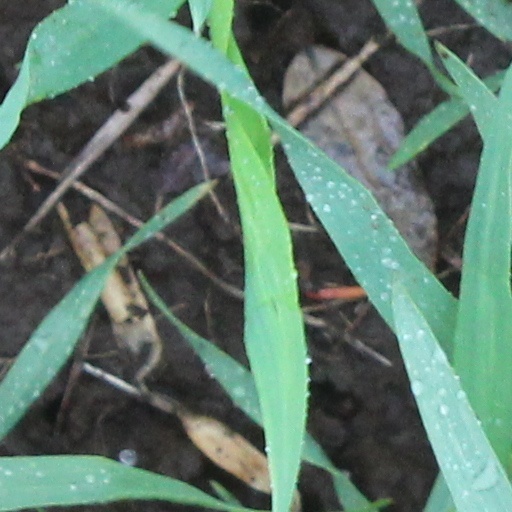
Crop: wheat